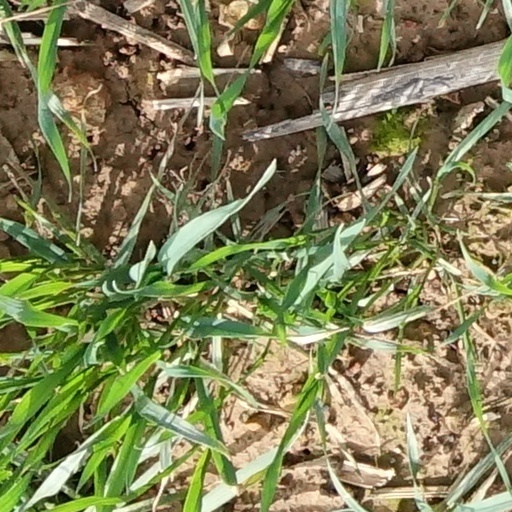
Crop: wheat